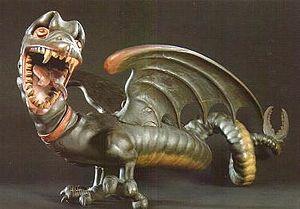
Statue e bois de la Grand'Goule par le sculpteur Jean Cargot.
Grand'Goule est le nom d'un dragon légendaire du Poitou en France.
Le musée Sainte-Croix est le plus grand musée de la ville de Poitiers. Construit en 1974 sur les plans de l'architecte poitevin Jean Monge, il se dresse à la place de l'ancienne abbaye Sainte-Croix, aujourd'hui à Saint-Benoît. Il s'agit d'une vaste structure de béton et de verre, dans le plus pur style brutaliste des années 1970. Il a en outre la particularité d'être construit sur un ancien site de fouilles dans son département Archéologie.